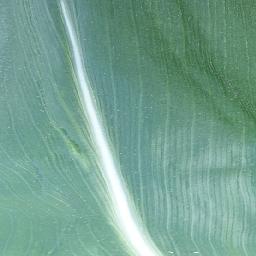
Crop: corn
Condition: (maize)_healthy